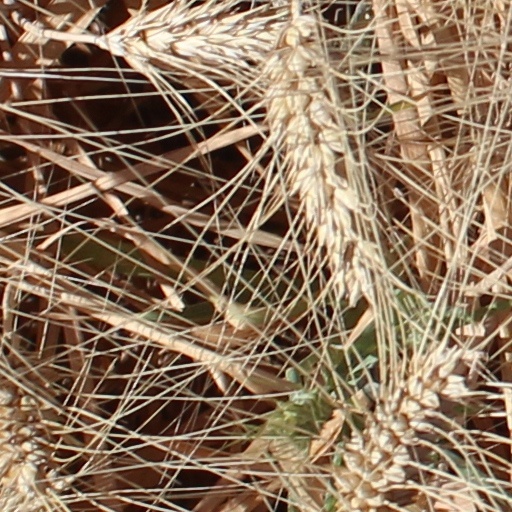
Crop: wheat